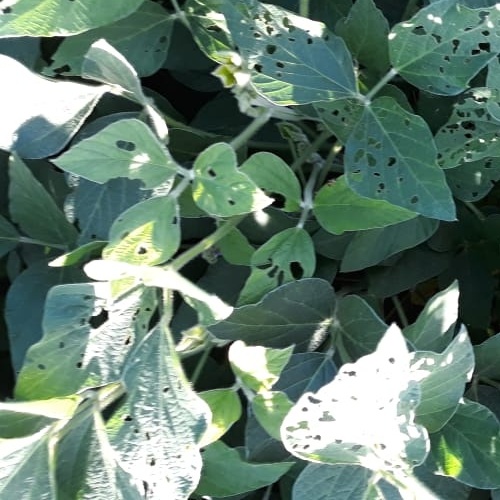
Label: Caterpillar